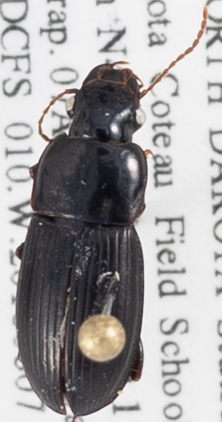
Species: Harpalus somnulentus
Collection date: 2018-08-07
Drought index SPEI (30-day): -0.32
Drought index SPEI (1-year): -0.17
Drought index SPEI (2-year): -0.46